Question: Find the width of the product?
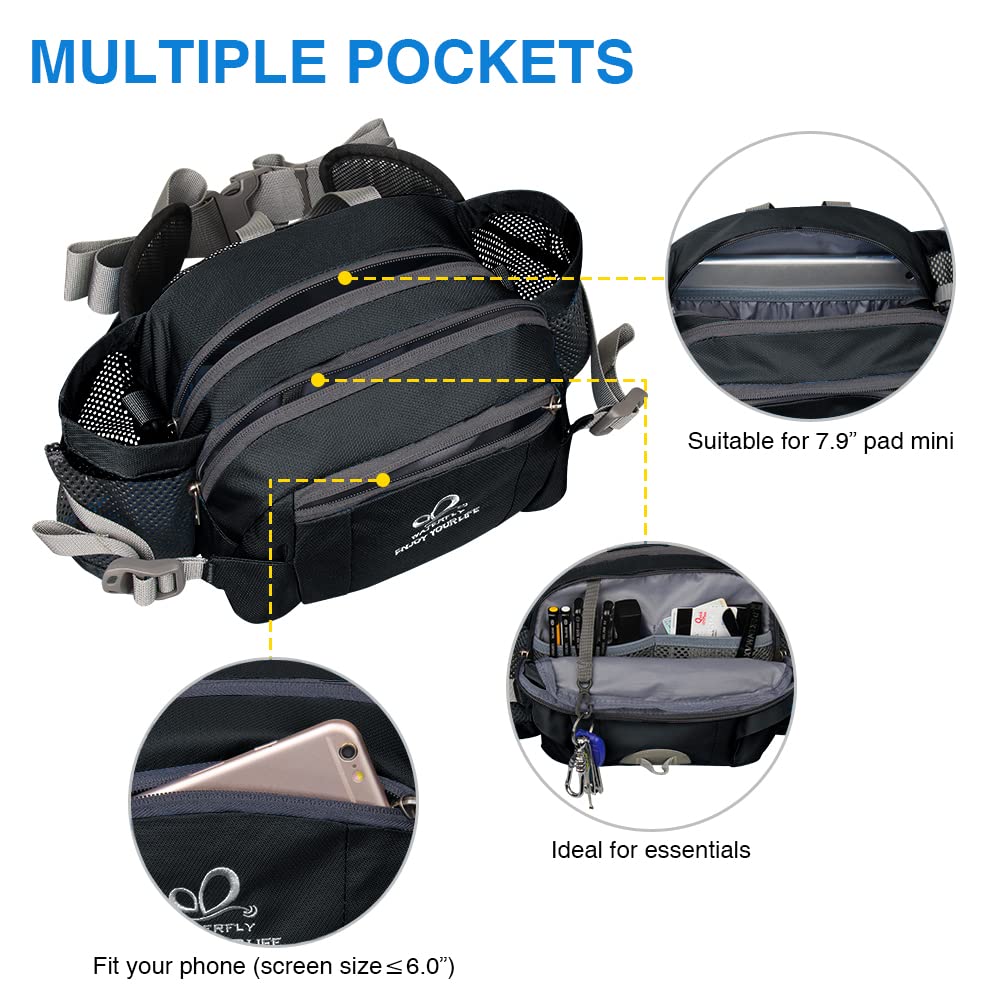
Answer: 6.0 inch